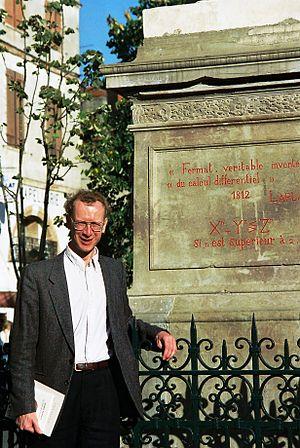
Andrew John Wiles est un mathématicien britannique, professeur à l'université d'Oxford, en Angleterre. Il est célèbre pour avoir démontré le grand théorème de Fermat. Il est lauréat du prix Abel 2016.